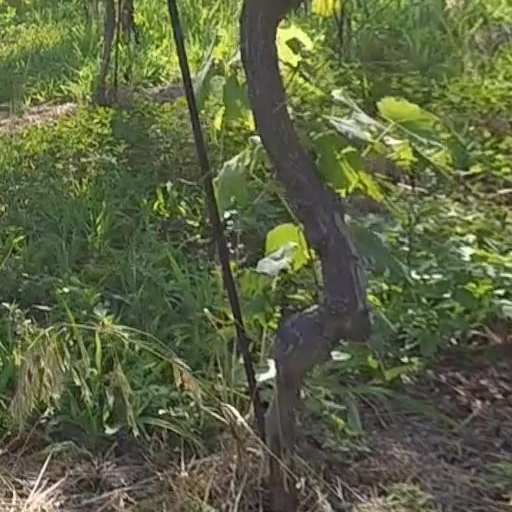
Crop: grape